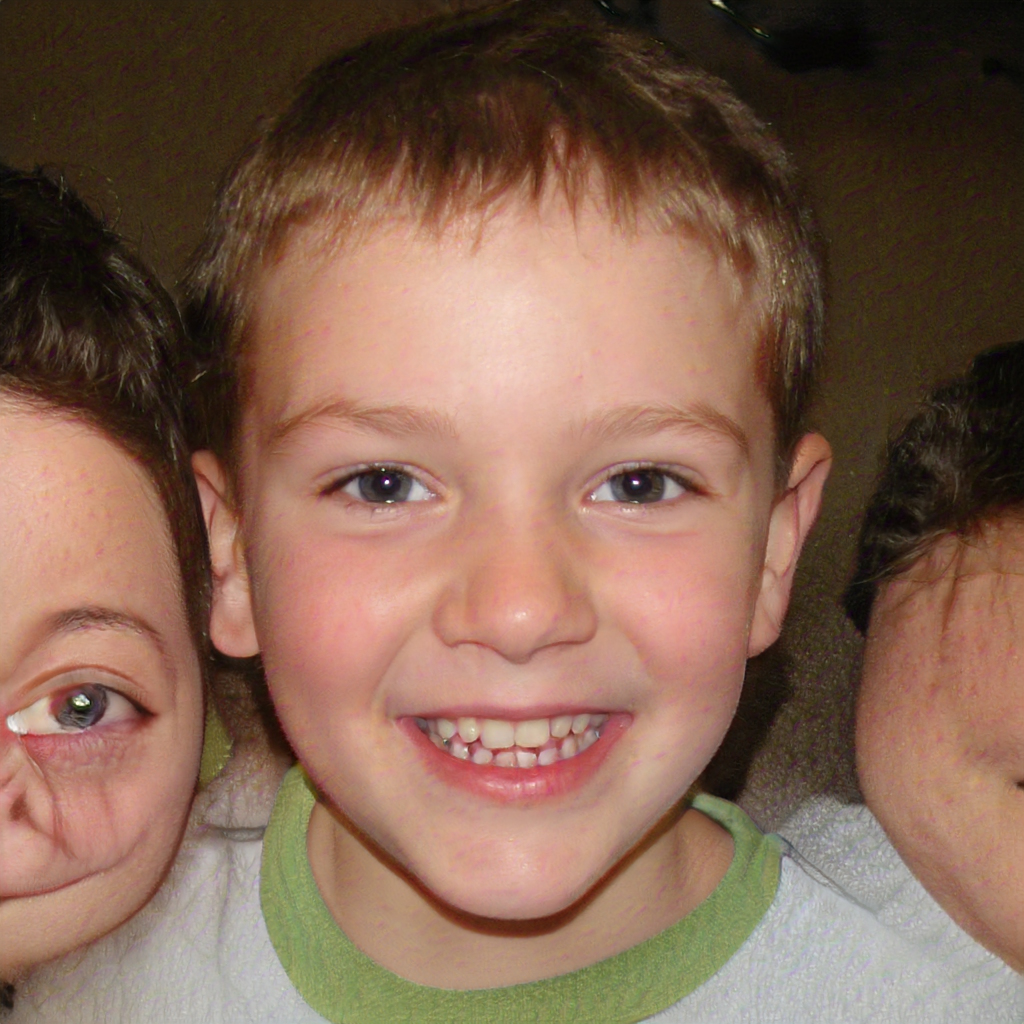
Gender: Male